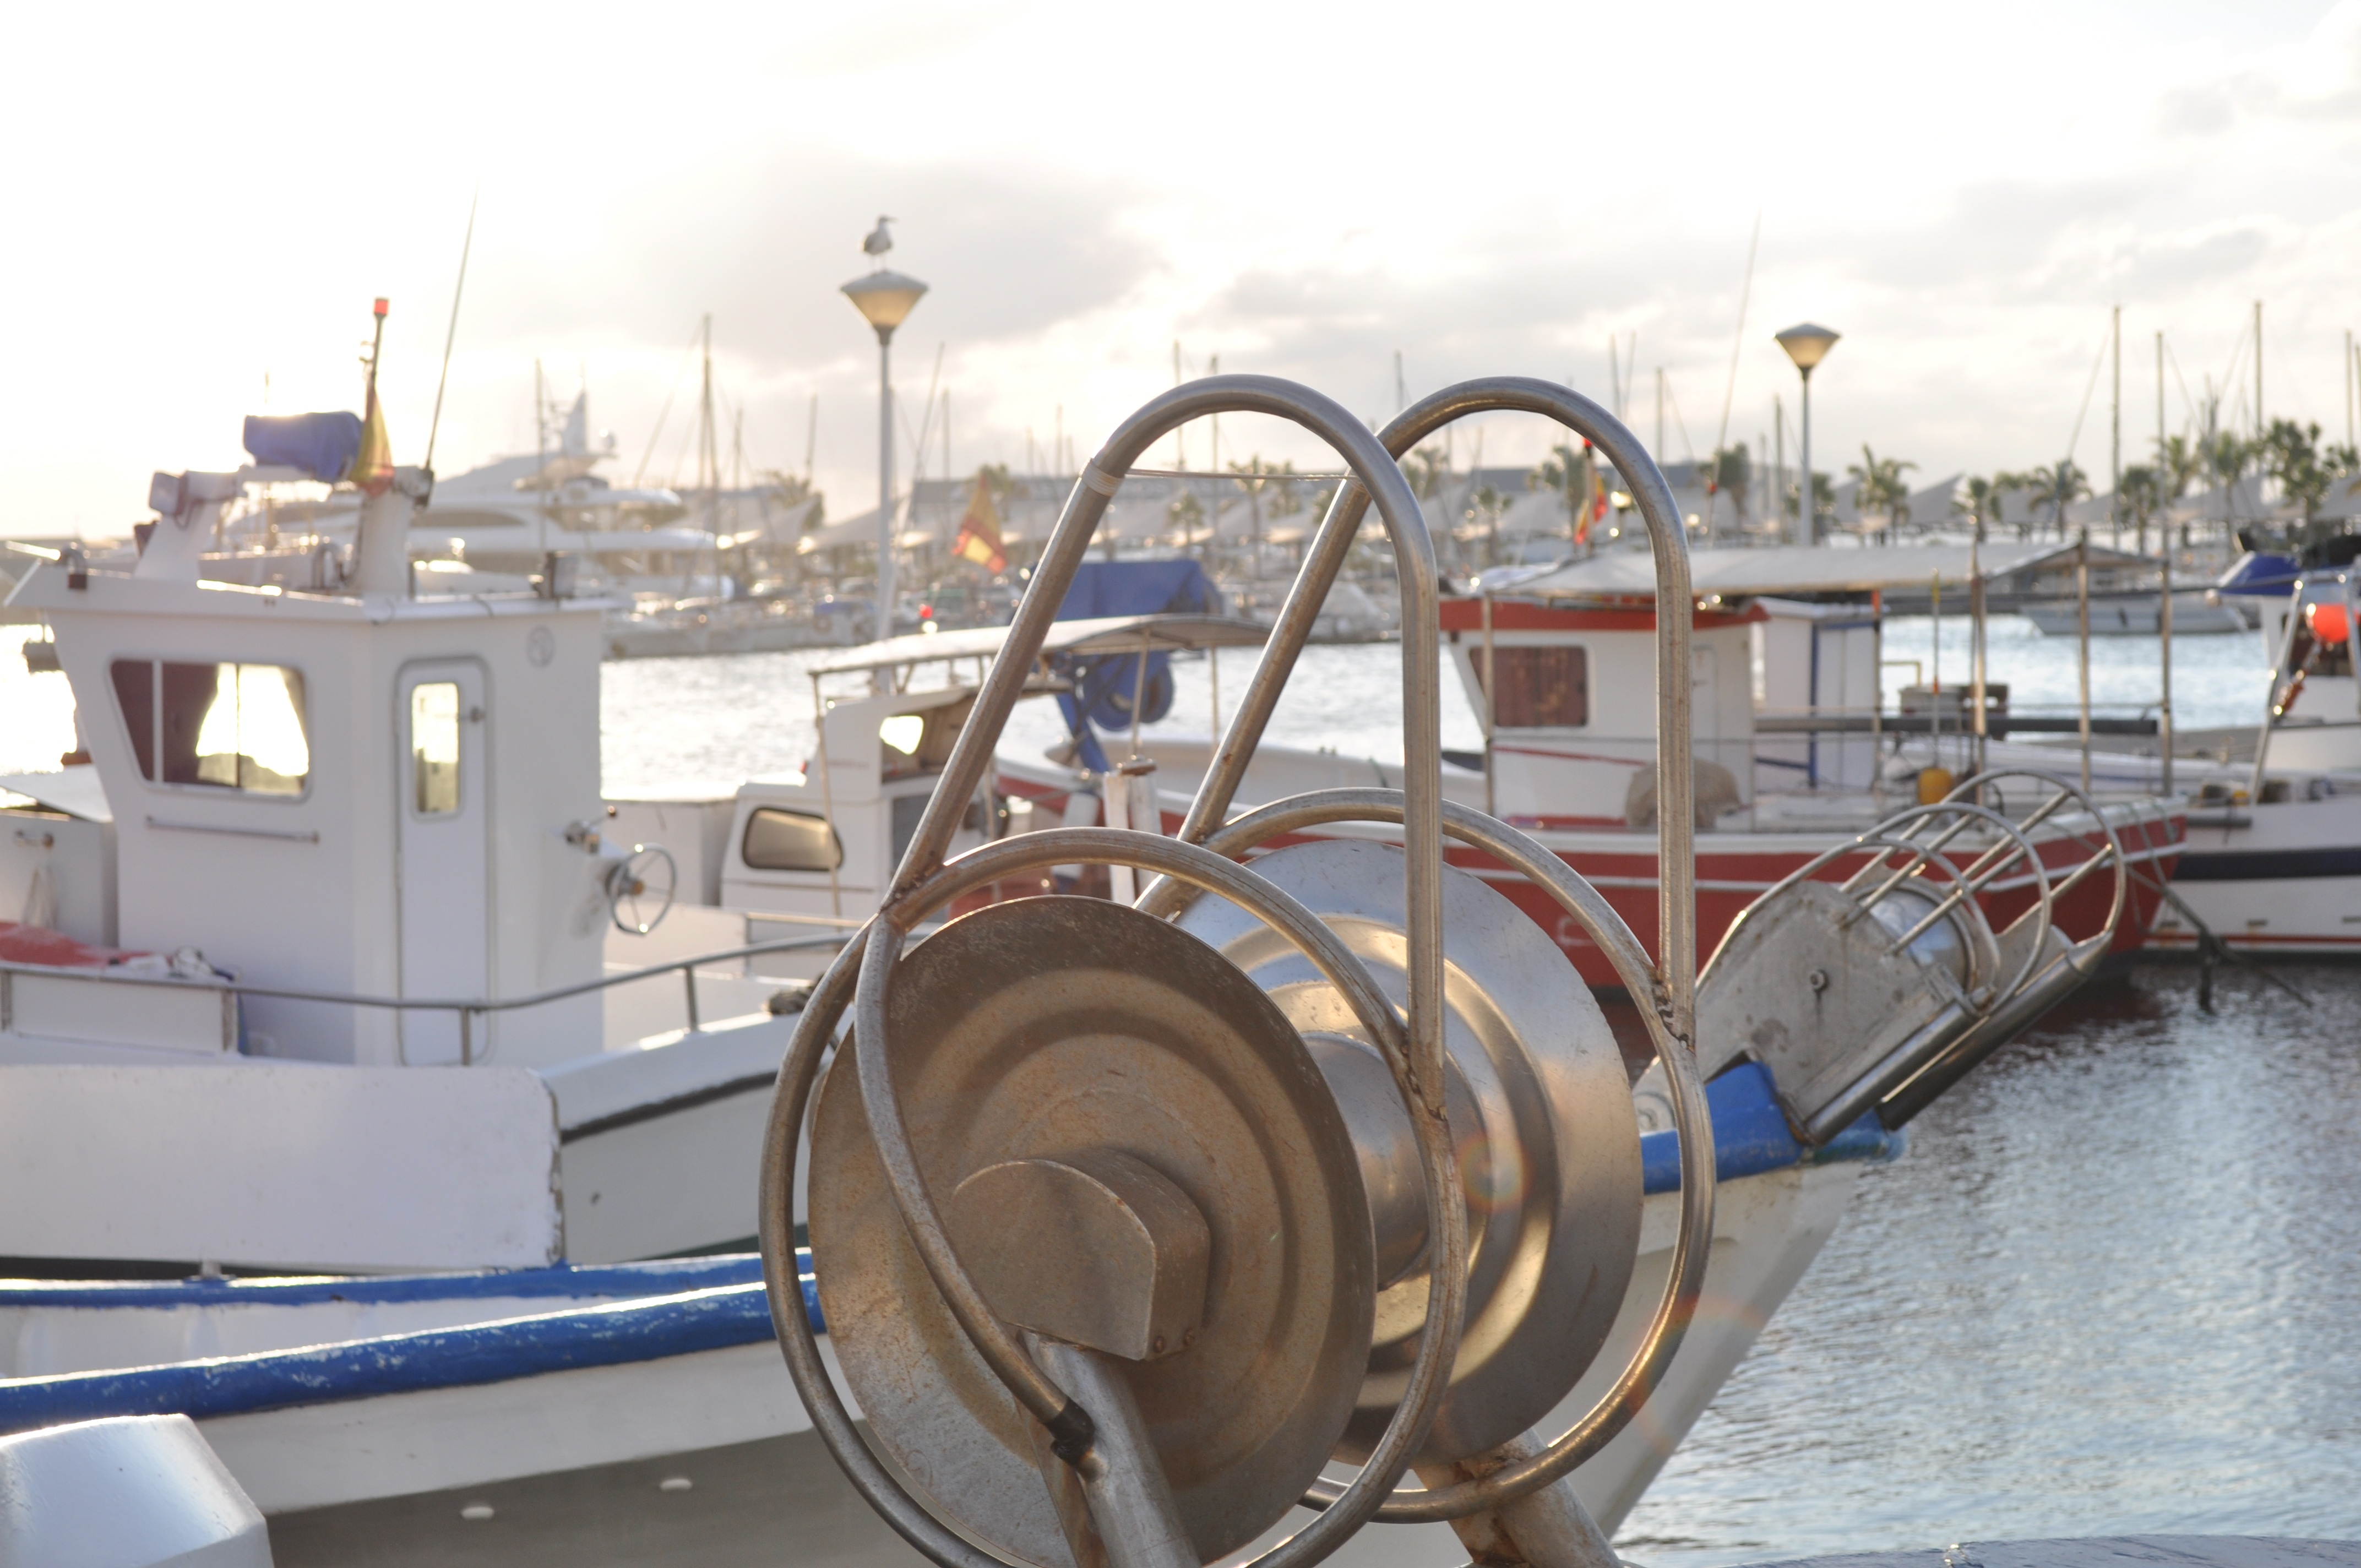
boat, wheel, vehicle, fishing, mast, machine, port, steam engine, aircraft engine